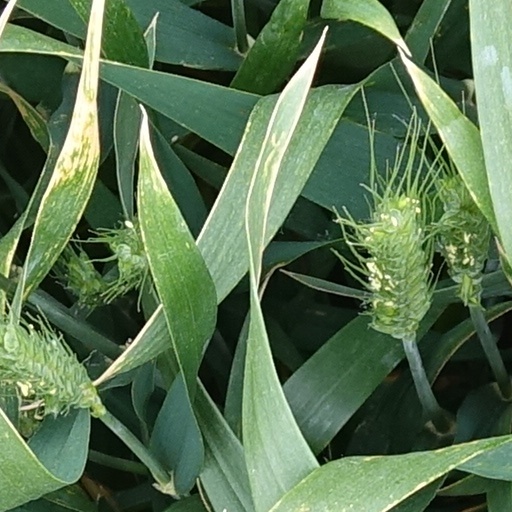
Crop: wheat